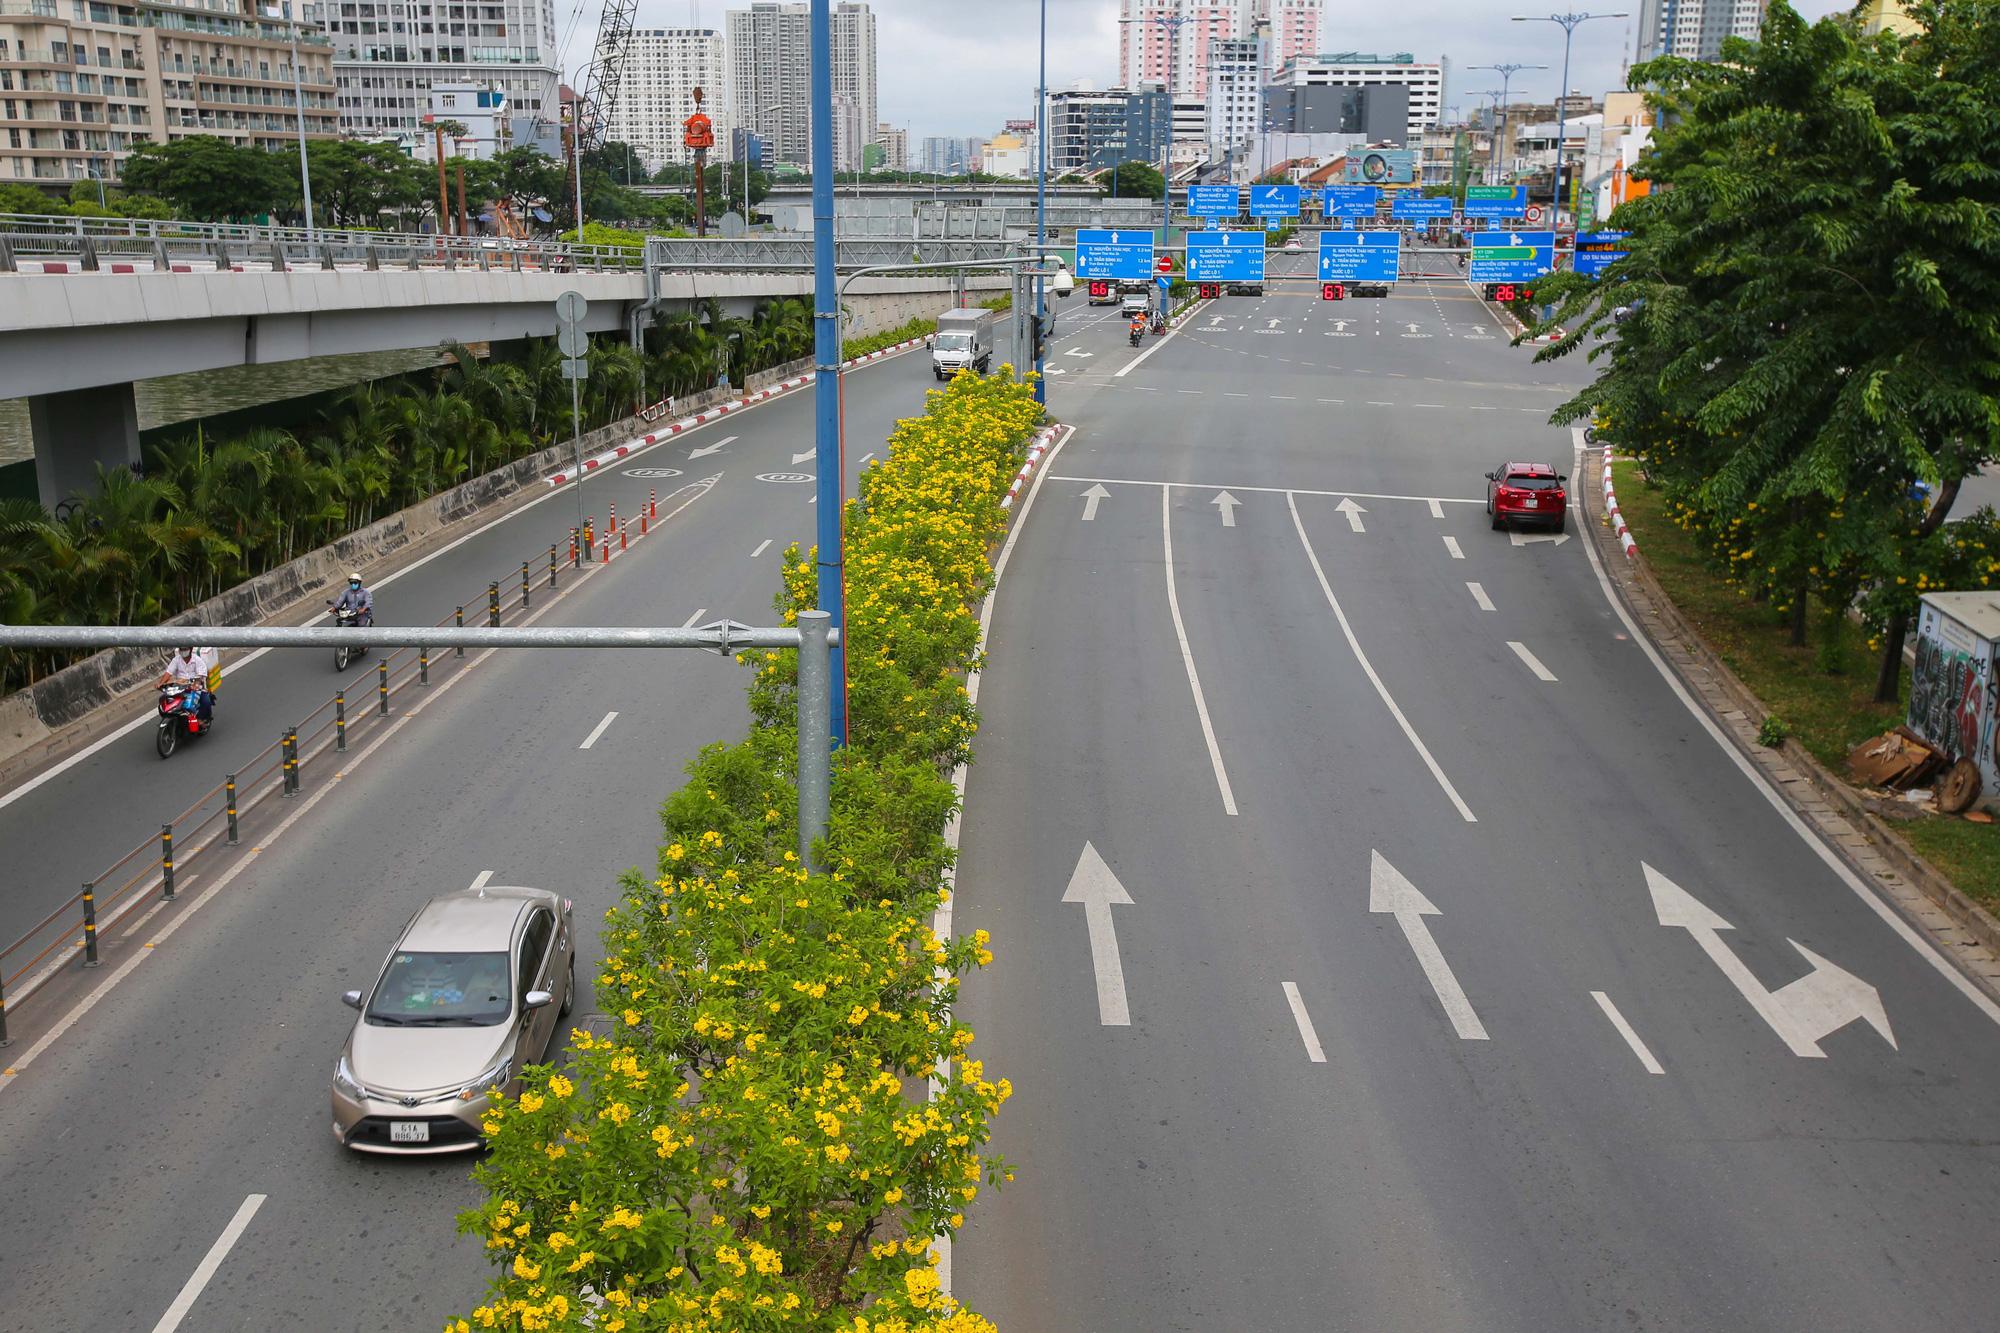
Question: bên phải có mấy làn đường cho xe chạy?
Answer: có bốn làn đường